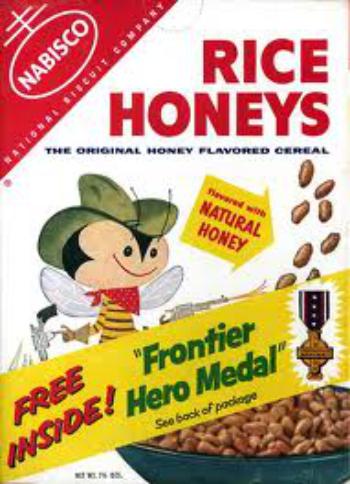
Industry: Food